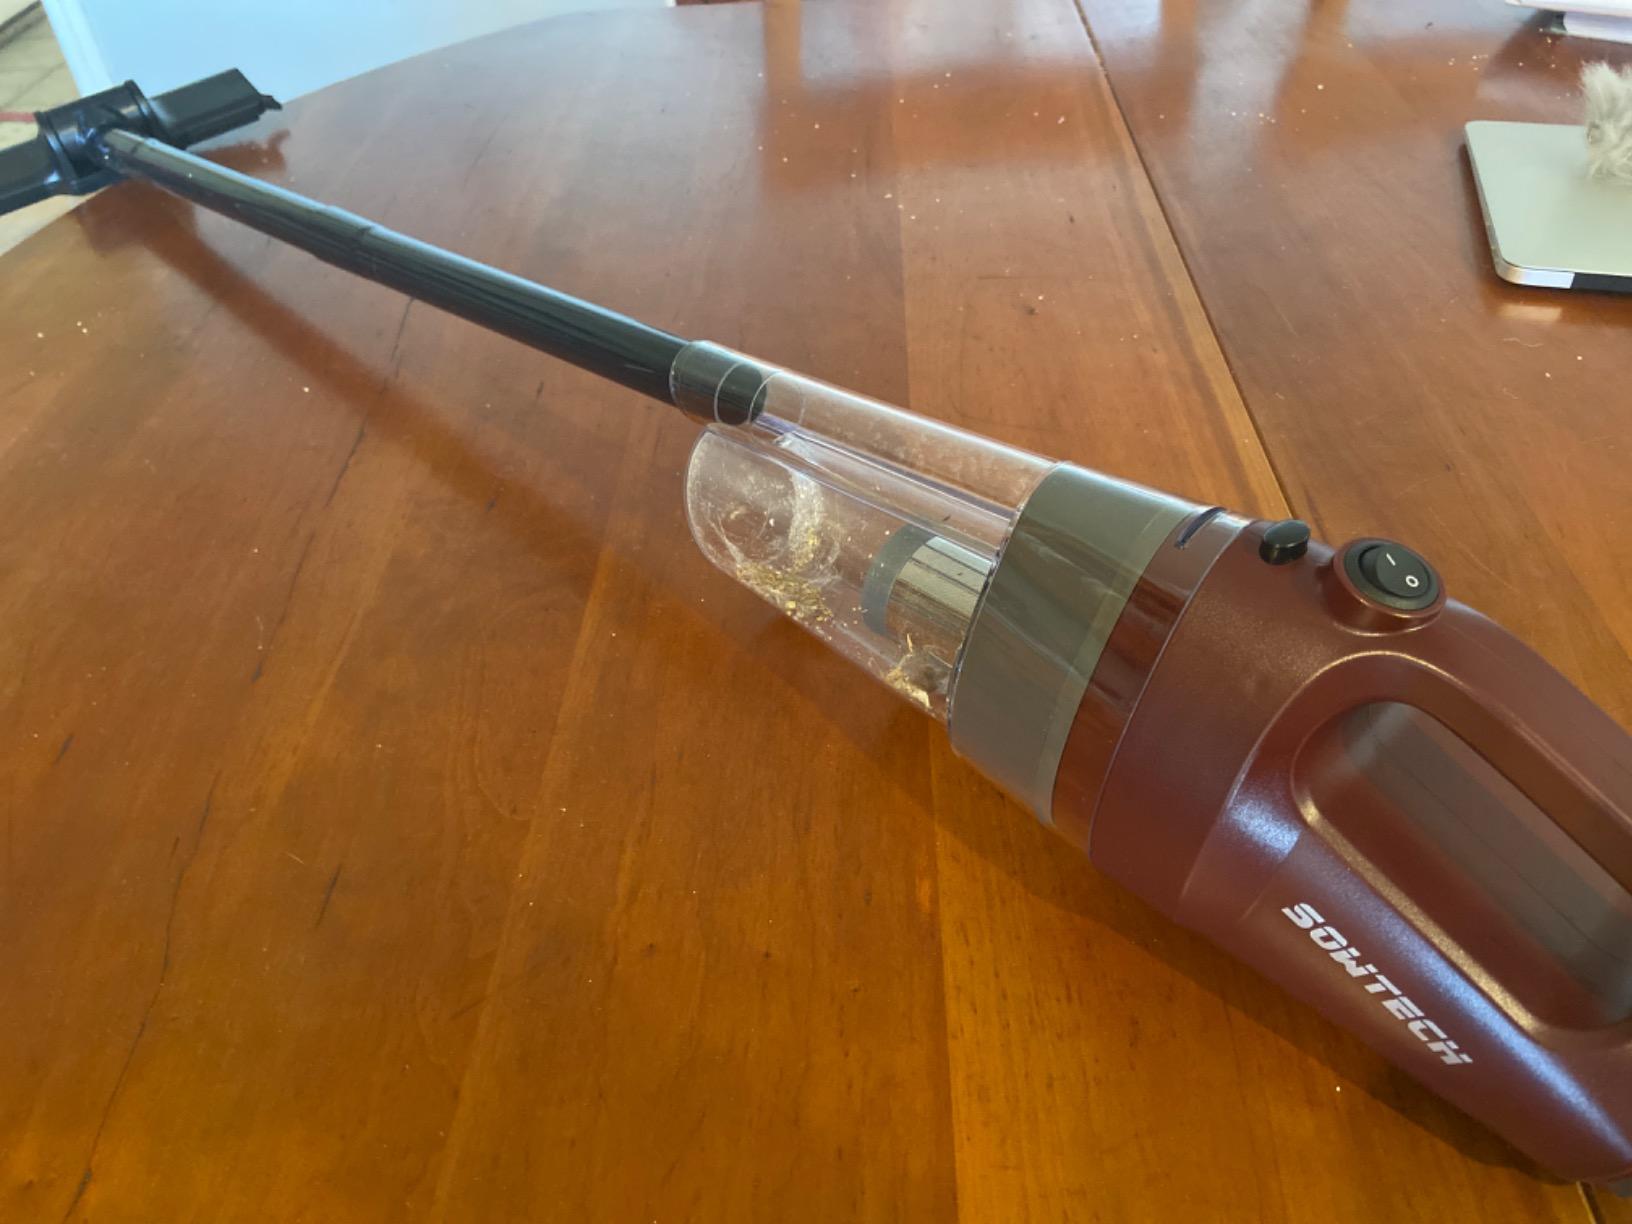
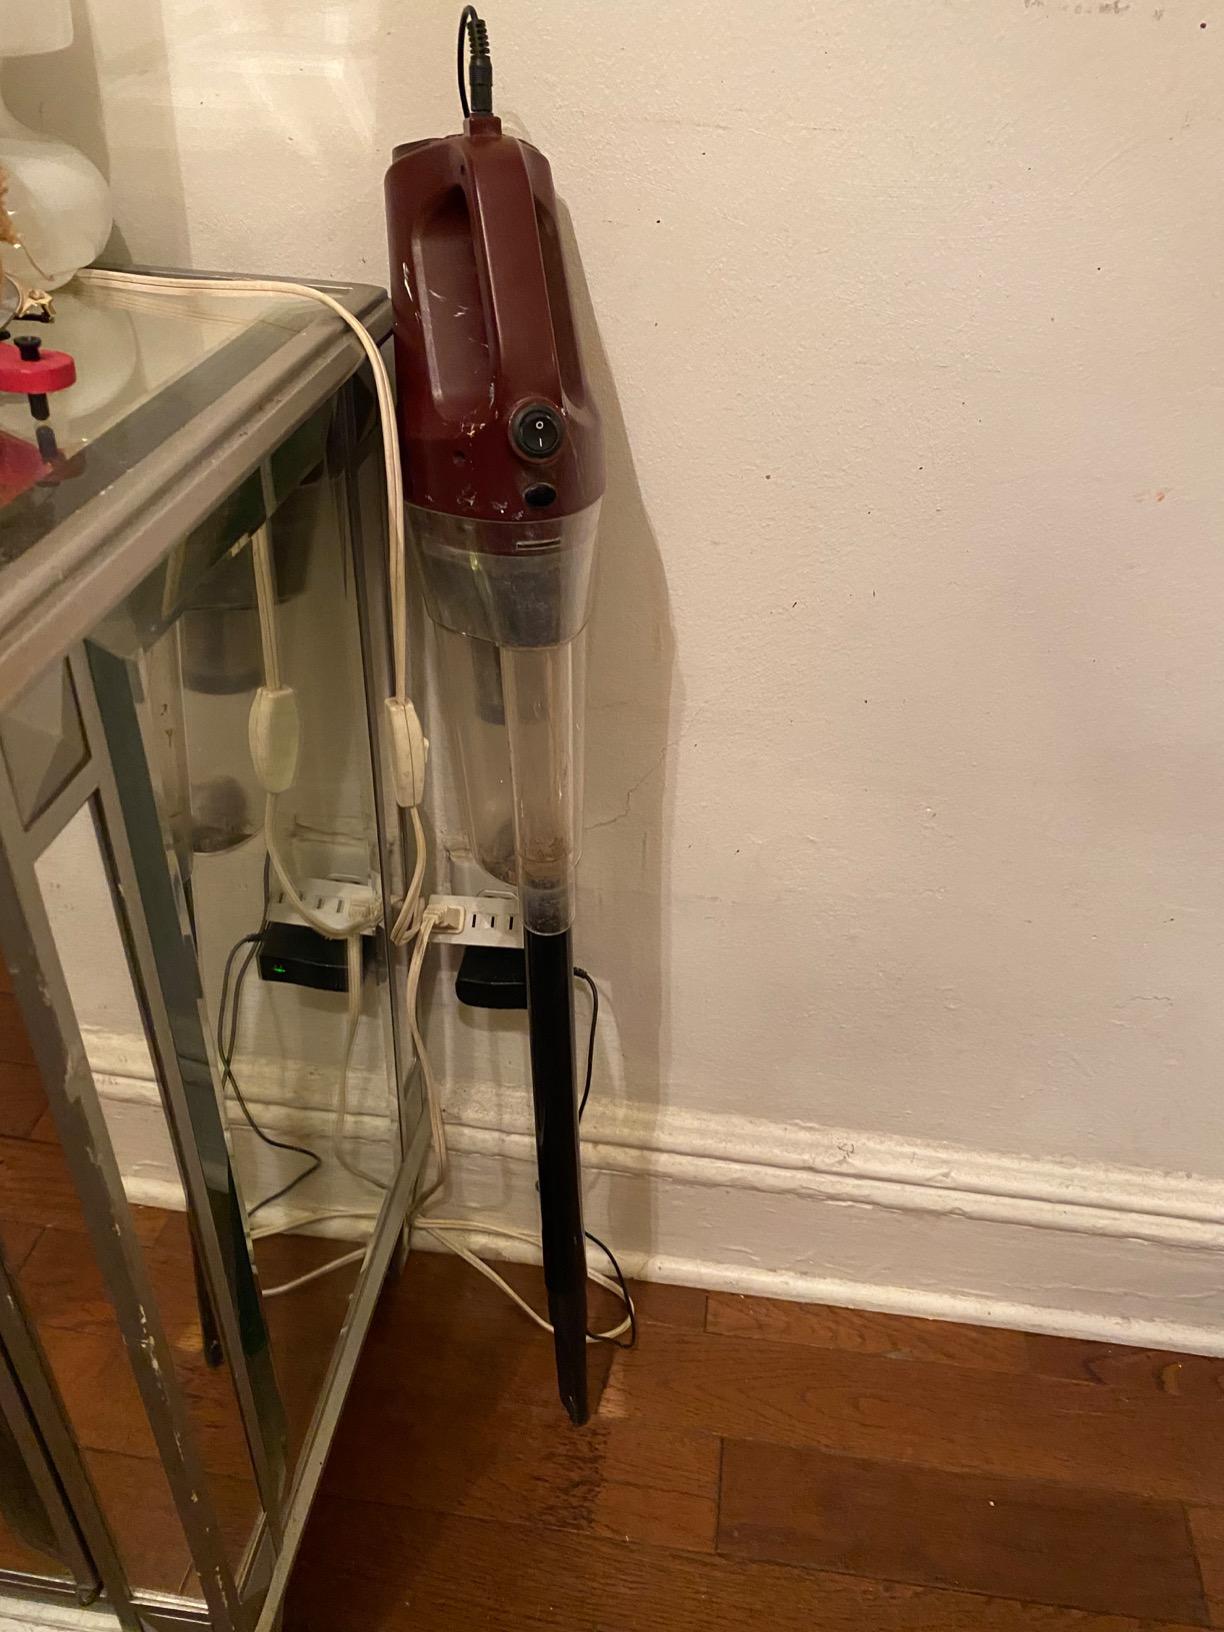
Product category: items_vacuum
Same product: yes